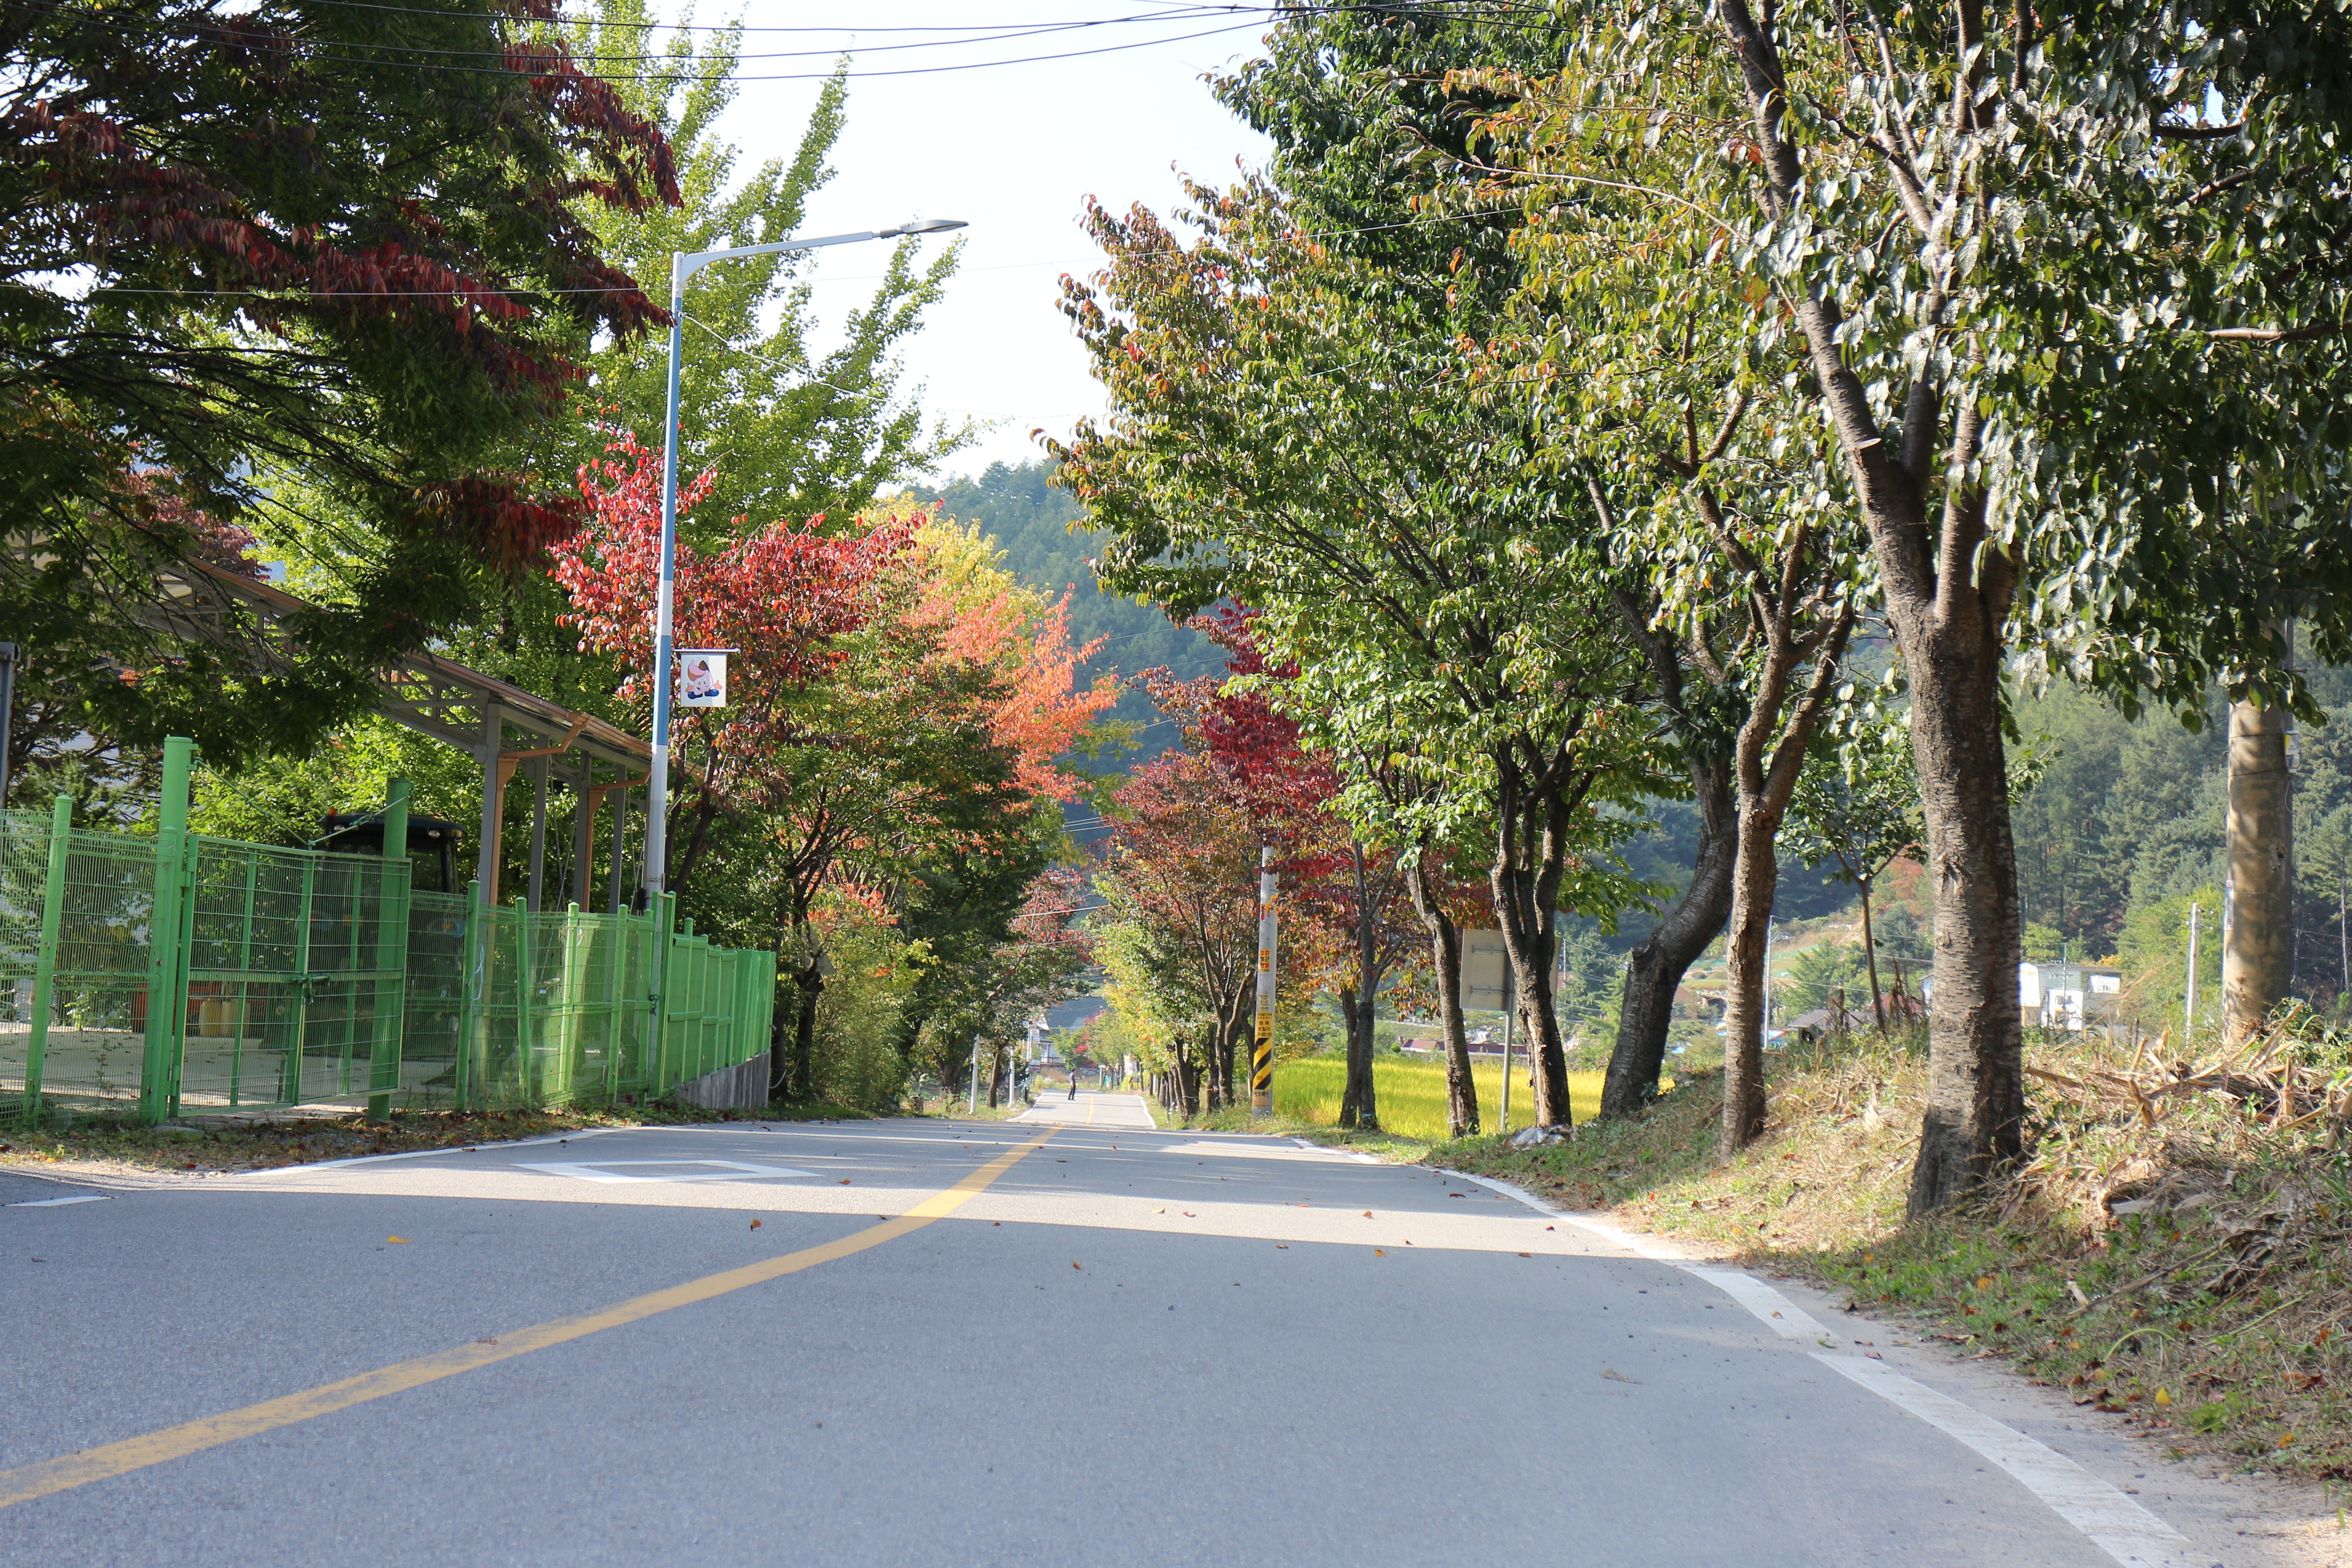
landscape, tree, wood, road, street, leaf, country, suburb, autumn, lane, season, infrastructure, estate, autumn leaves, neighbourhood, rural road, gil, road surface, residential area, woody plant, nonbuilding structure, maple road